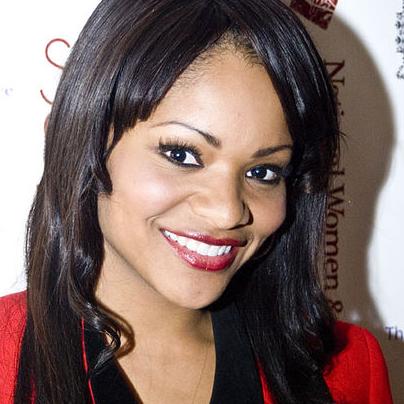
Age: 31